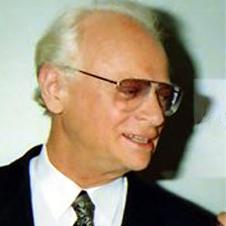
Age: 78